Presby Memorial Iris Gardens

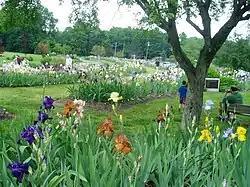
Presby Memorial Iris Gardens

Presby Memorial Iris Gardens is a nonprofit, living museum specializing in iris flowers, located at 474 Upper Mountain Avenue, Montclair in Essex County, New Jersey, New Jersey, United States. The gardens are situated on 6.5 acres. Adjacent to the gardens is a Victorian house, the Walther House. The house is open to the public the hours are limited, the entrance has a seven step staircase and is home to a museum shop and headquarters for the Citizens Committee that oversees the gardens.